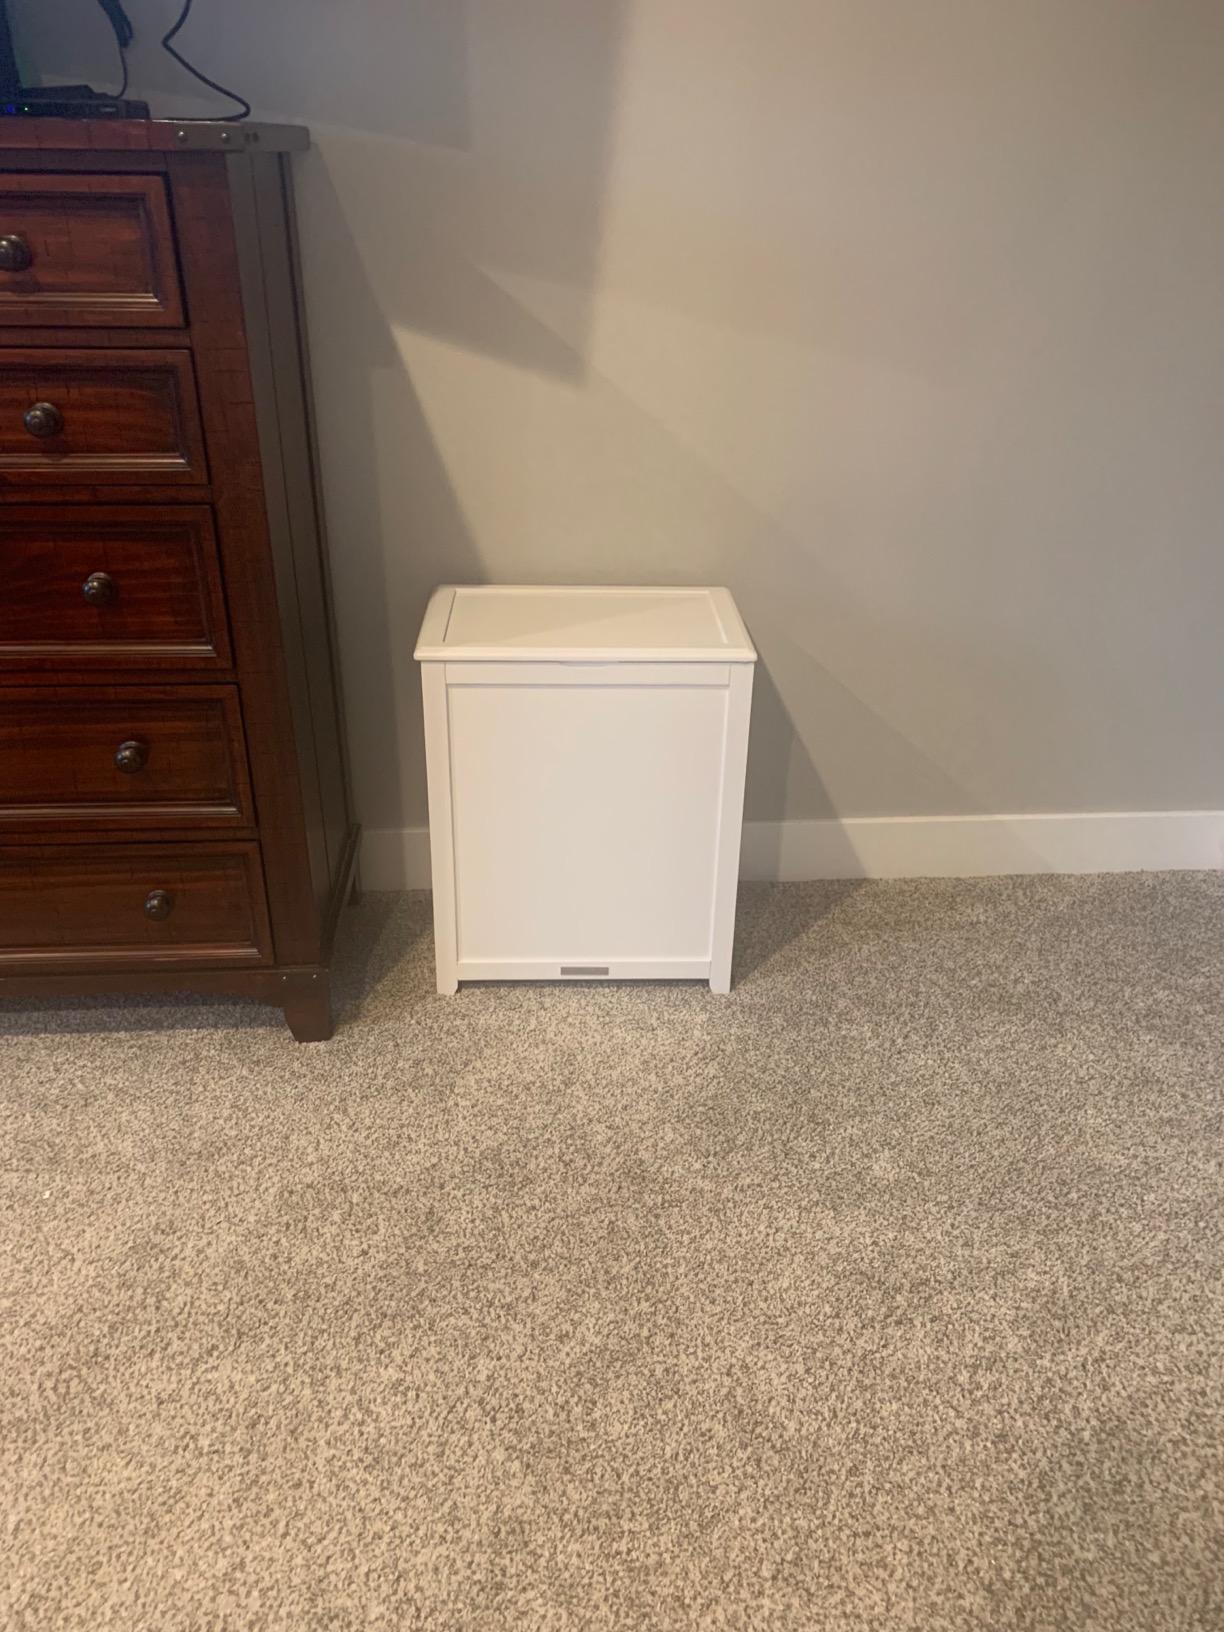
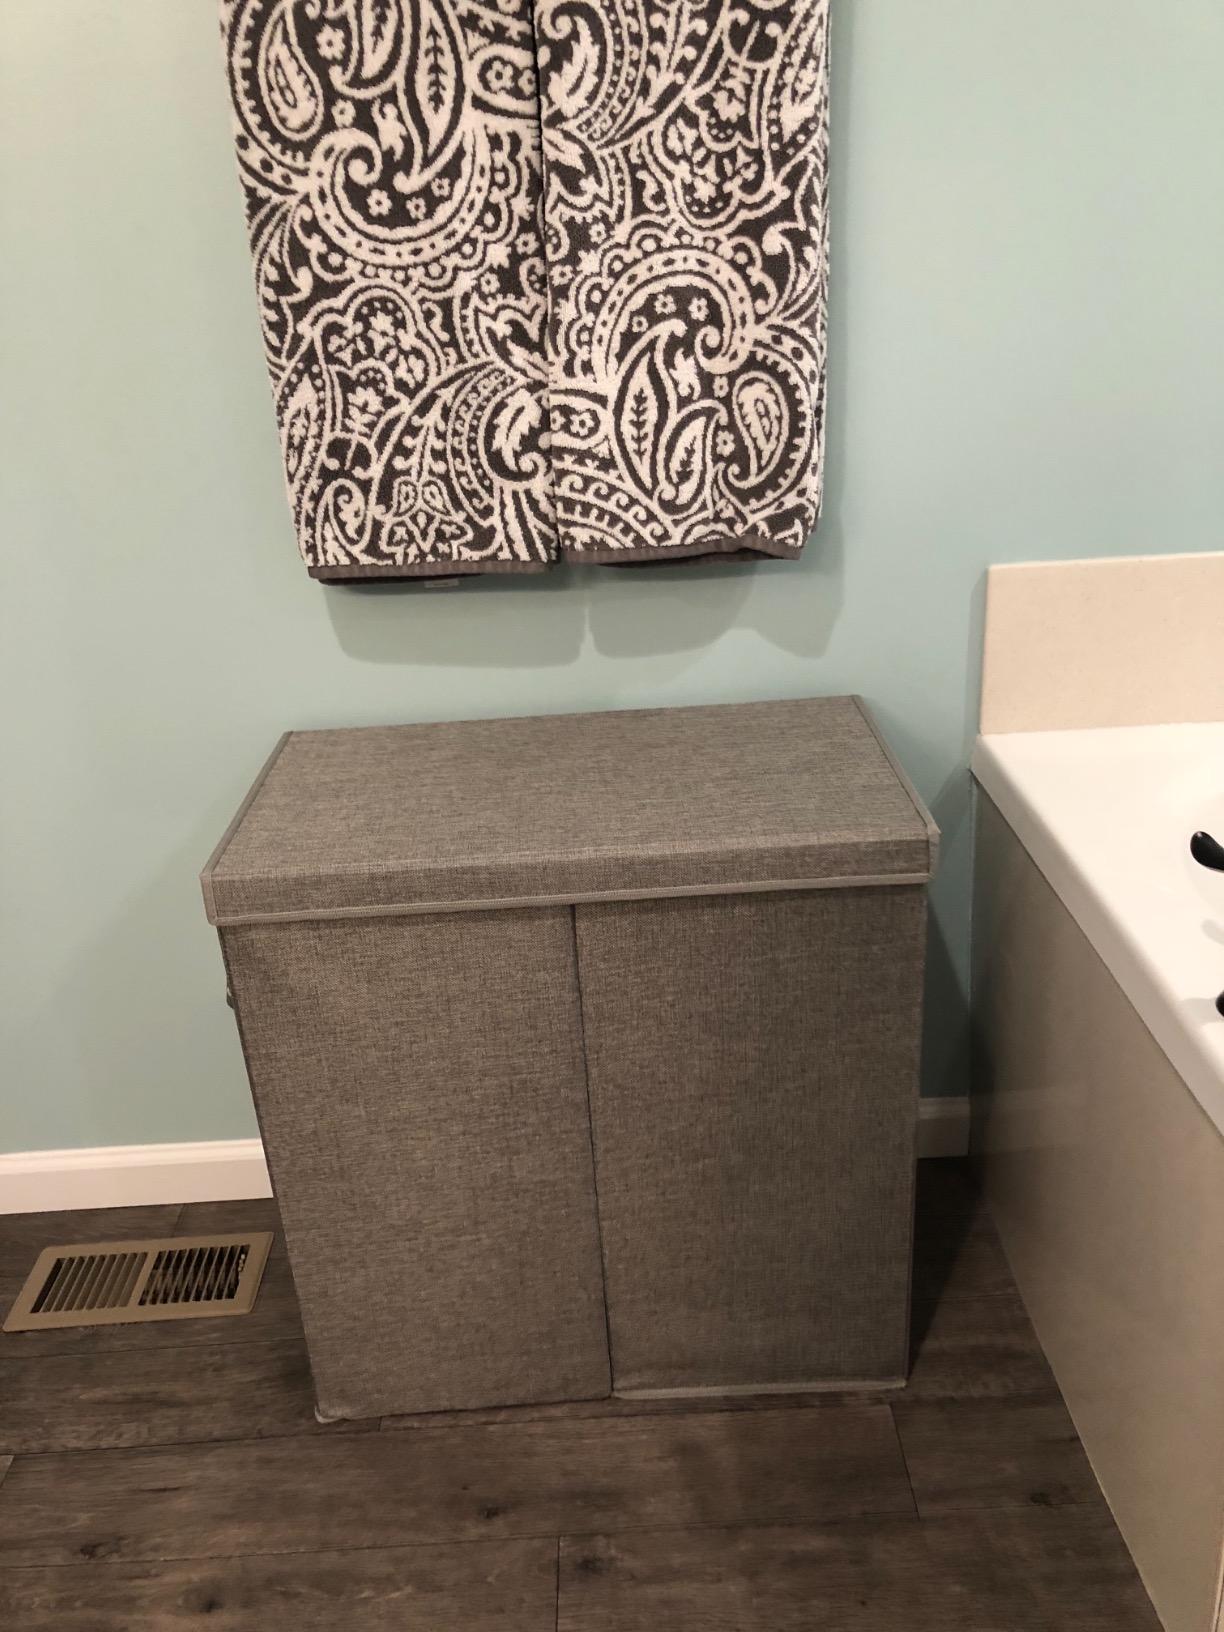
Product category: items_hamper
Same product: no